Joyce Sombroek

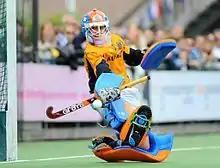

Joyce Sombroek (born 10 September 1990) is a former Dutch goalkeeper of the field hockey team of the Netherlands. Her international debut was on June 29, 2010 and in total she played 117 caps (February 2, 2017). With the Dutch national team Sombroek won every title you can win as a professional field hockey player. Her biggest achievements are the gold medal at the 2012 Summer Olympics, silver medal at the 2016 Rio de Janeiro and winning the 2014 Women's Hockey World Cup in The Hague. In both Olympic semi finals Sombroek played an important role by stopping multiple shoot-outs and leading her team into the finals. Sombroek also won several individual titles. The Féderation Internationale de Hockey (FIH) chose her for the international All Star team in 2010 and 2011 and Sombroek was nominated for Best Young Player of the World in 2012. On top of that she was chosen as Best Goalkeeper of the World in 2014 and 2015.